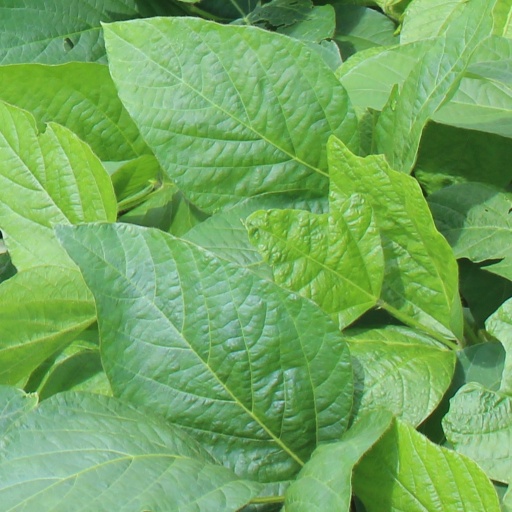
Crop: soybean